Tarot card games

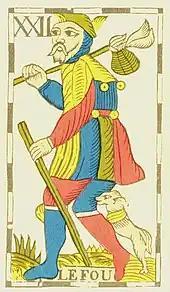
"Le Fou" (The Fool) from a Cartes de Suisses pack

In the following games, the function of the Fool which is now simply the highest trump. Games of this category include Cego, Zwanzigerrufen and Königrufen. These games use the 54 card French suited Cego or "Industrie und Glück" decks that strip certain pip cards. The games are widely played in the Upper Rhine valley and its surrounding hills such as the Black Forest or the Vosges, and the countries within the boundaries of the former Austro-Hungarian Monarchy, for which even the name 'Tarockania' ("Tarockanien") has been coined.